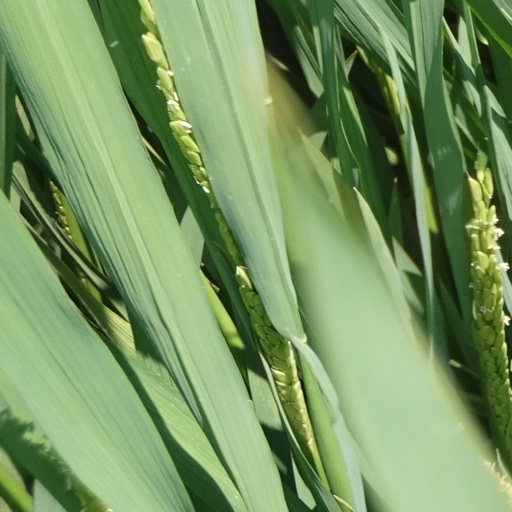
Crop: rice